Evergreen Park (Haikou)

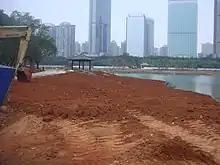
A view of the lake looking north during renovations

Around 2017 to 2018, the park was renovated. This involved landscaping, work on the plants, improving lakeside areas and drainage, the installation of footbridges and paved gathering areas, as well as an upgrade to the lighting within the park. Most of the main, east-west road, Lǜyuan Middle Road, was removed. The total area affected was 19,000 sq. metres.